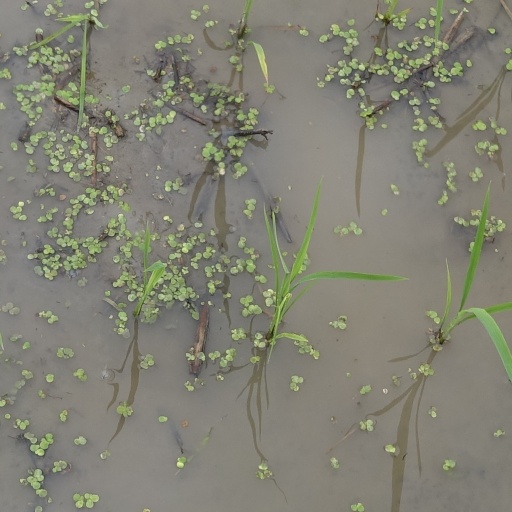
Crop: rice